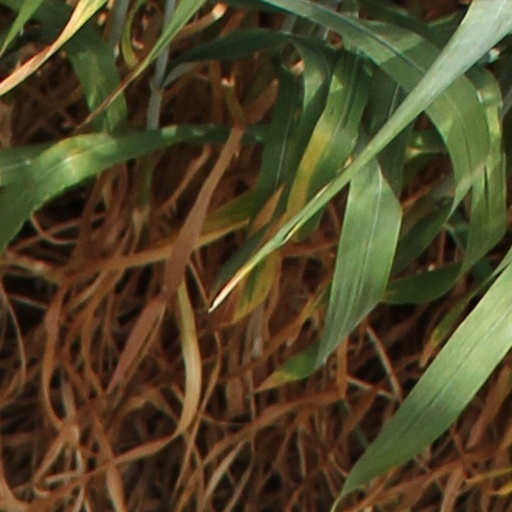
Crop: wheat